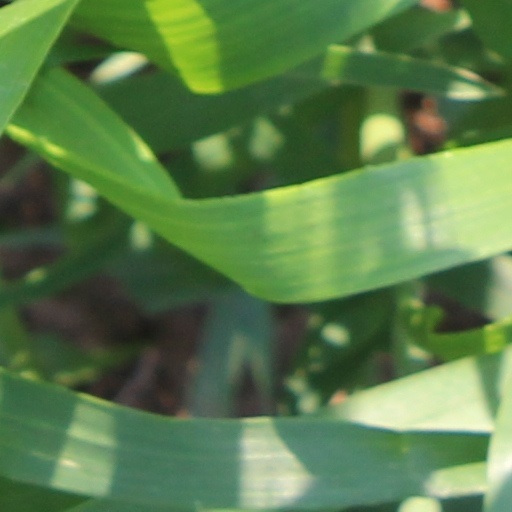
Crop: wheat